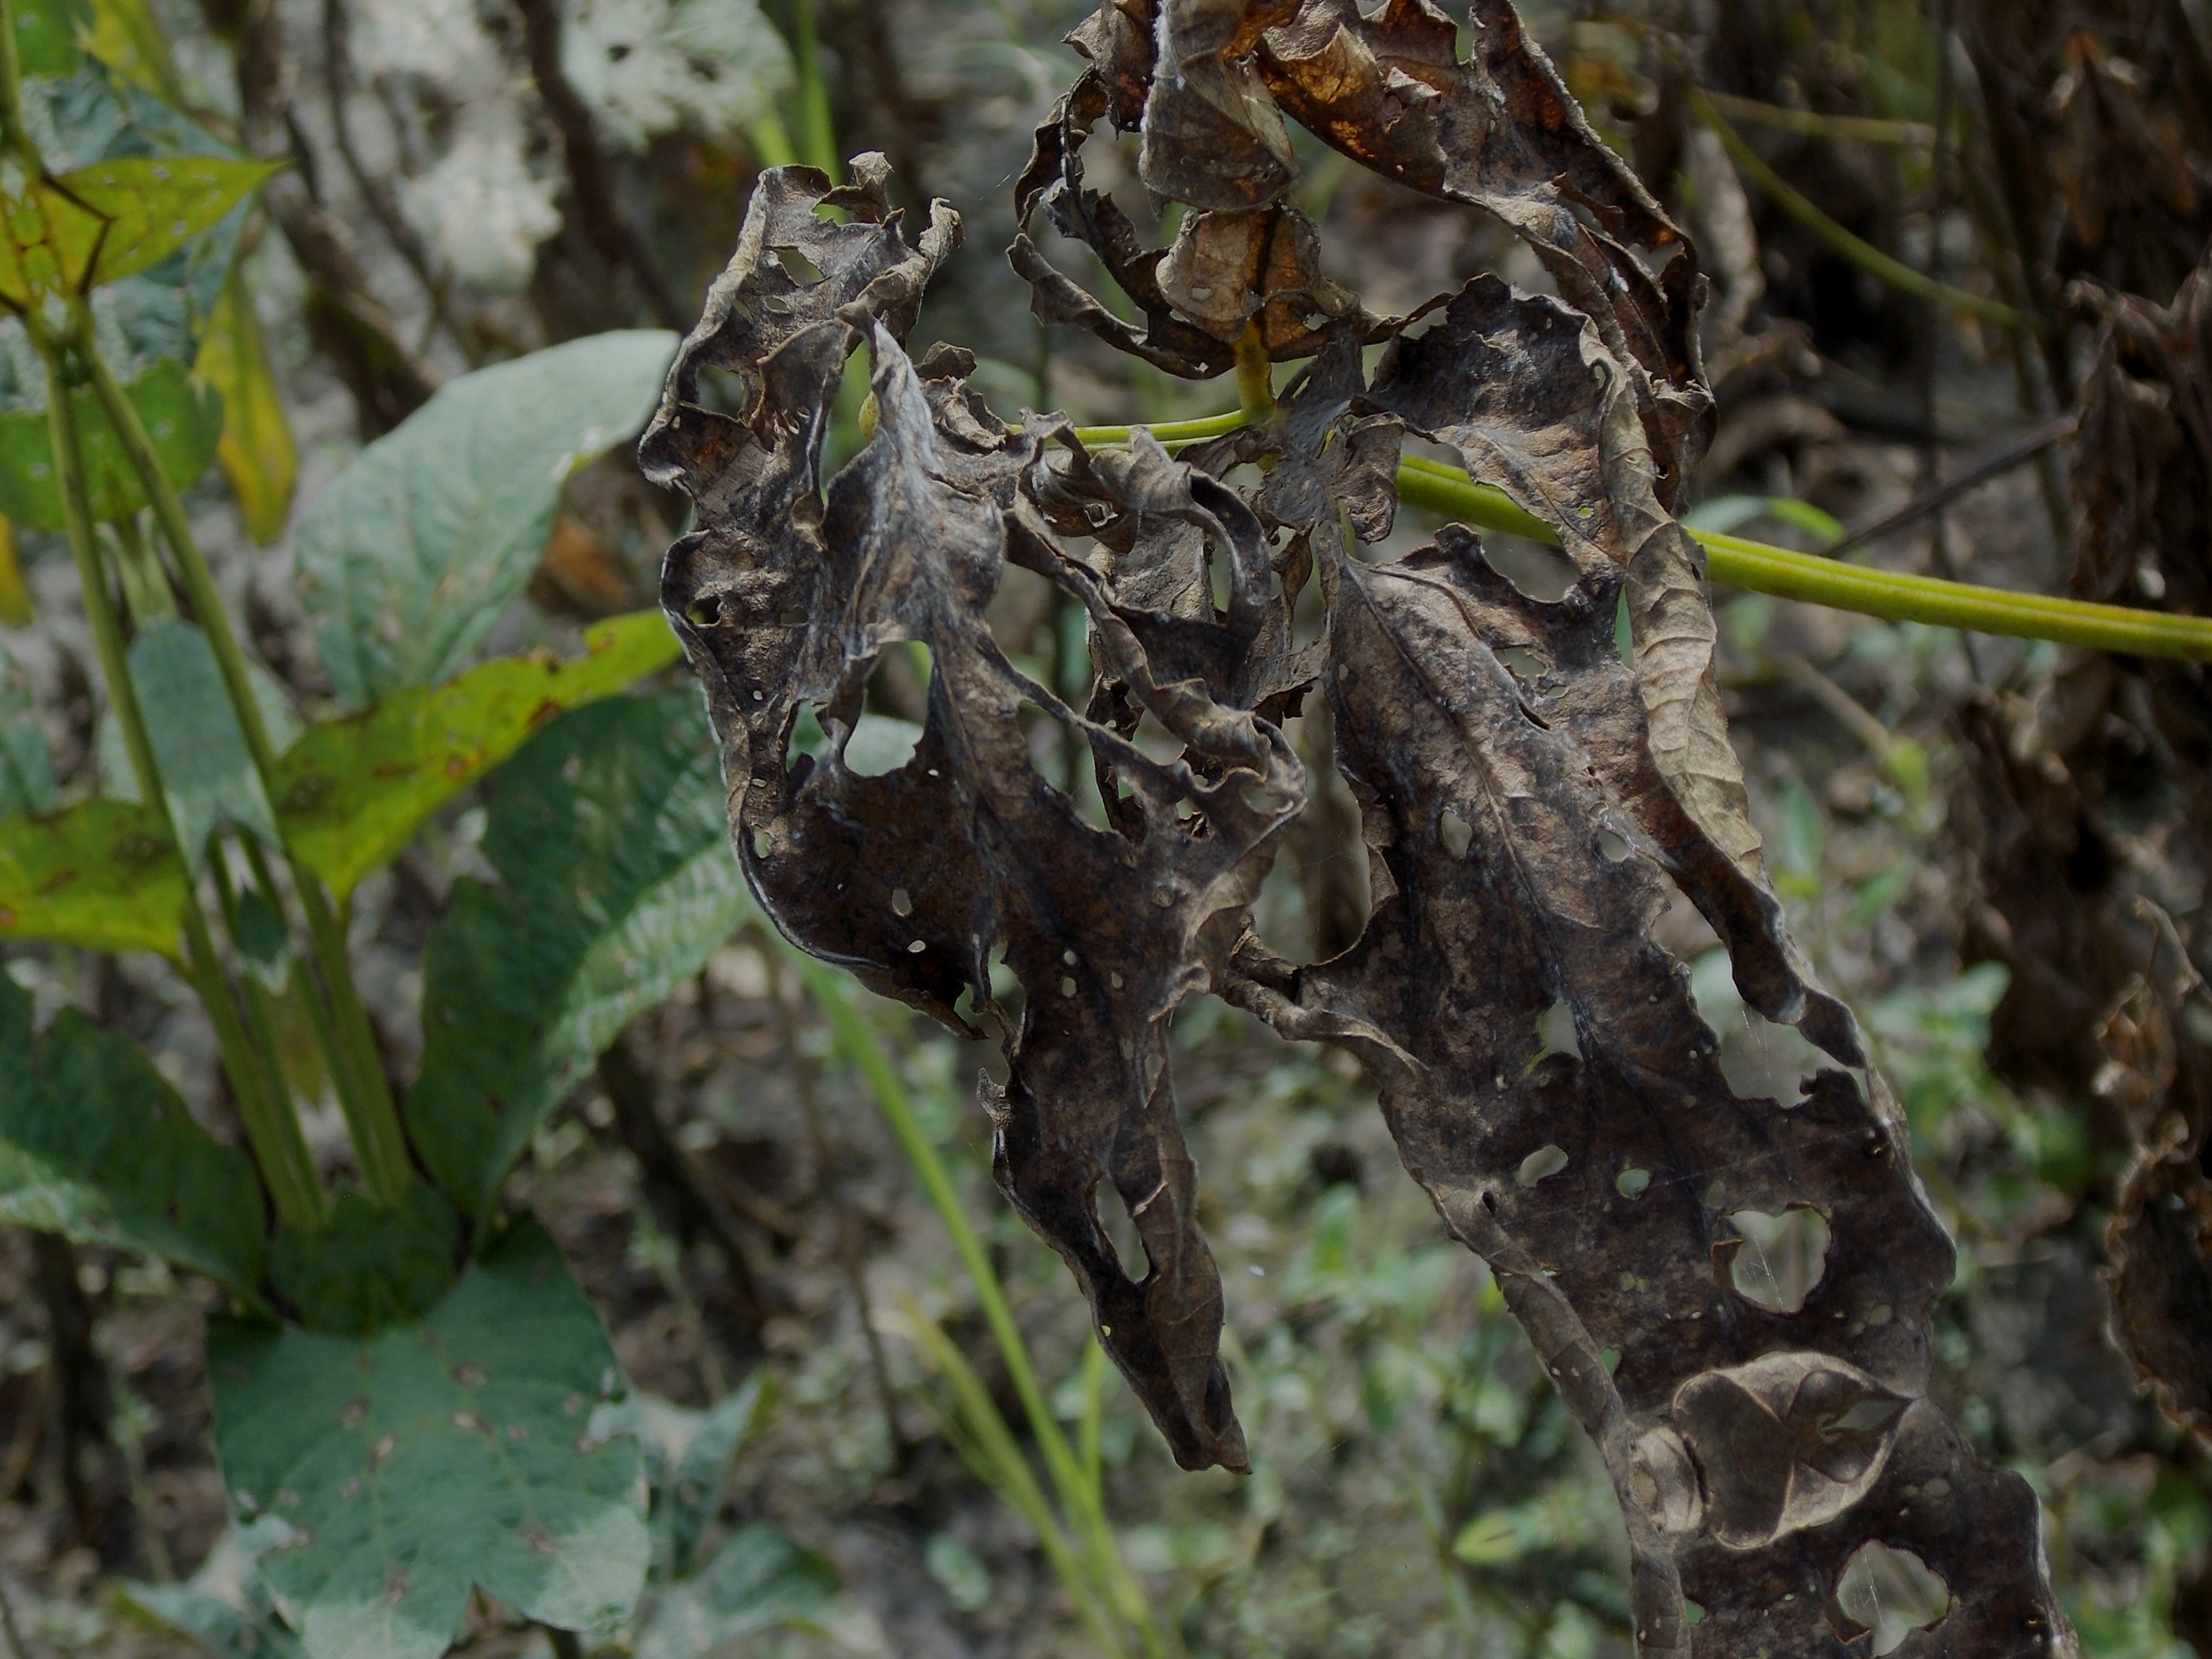
Label: Disease